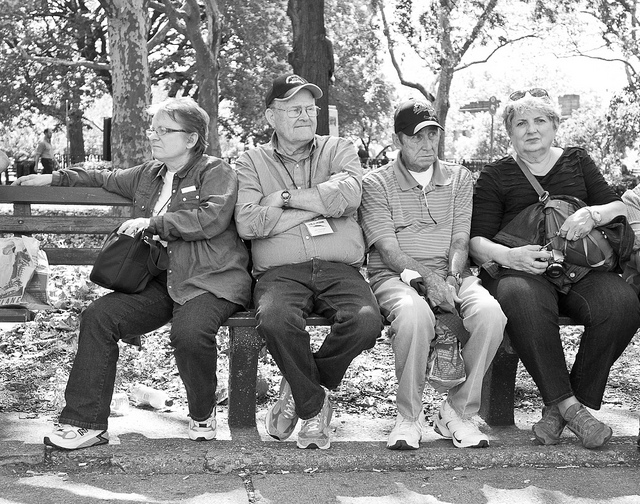
user: Given an image and a question. Answer the question in a short answer. Question: Are these people formally or casually dressed? Short Answer:
assistant: casually